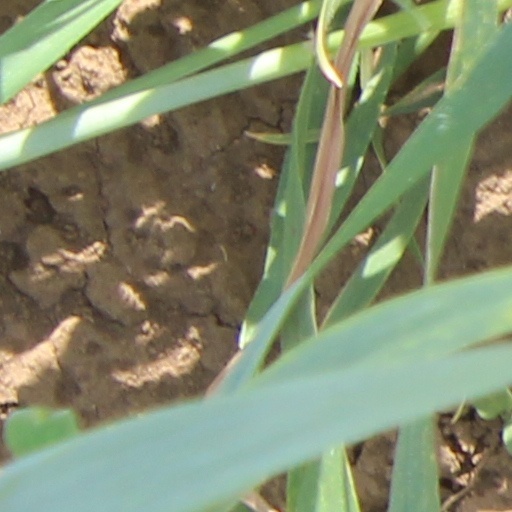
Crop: wheat